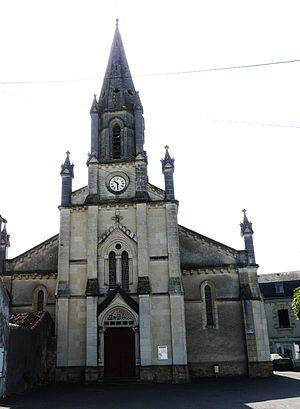
Église de Mauzé-Thouarsais
Mauzé-Thouarsais est une commune déléguée du centre-ouest de la France située dans le département des Deux-Sèvres en région Nouvelle-Aquitaine.